Liner lock

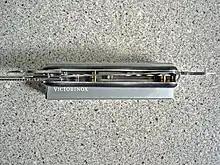
Dual liner lock system as used in the "Soldatenmesser 08" and various other Victorinox 111 mm models. The engaged leaf springs feature a series of holes to reduce their weight.

There are a number of other variations on the Linerlock or locking liner, depending on the knife manufacturer. One example would be the frame lock, sometimes called the Reeve Integral Lock and used on the Sebenza. With the "frame lock," the frame rather than the liner acts like the leaf spring/lock bar. Another variation, known as the inset Linerlock has the leaf spring embedded into the plastic scales of the handle, technically forgoing a metal liner. Kershaw Knives uses "a pin-and-dimple lock" on a knife designed by custom knifemaker RJ Martin called the "Nerve" to keep the blade closed.